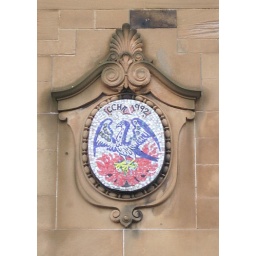
On the wall of a rather superb building in garnet hill.